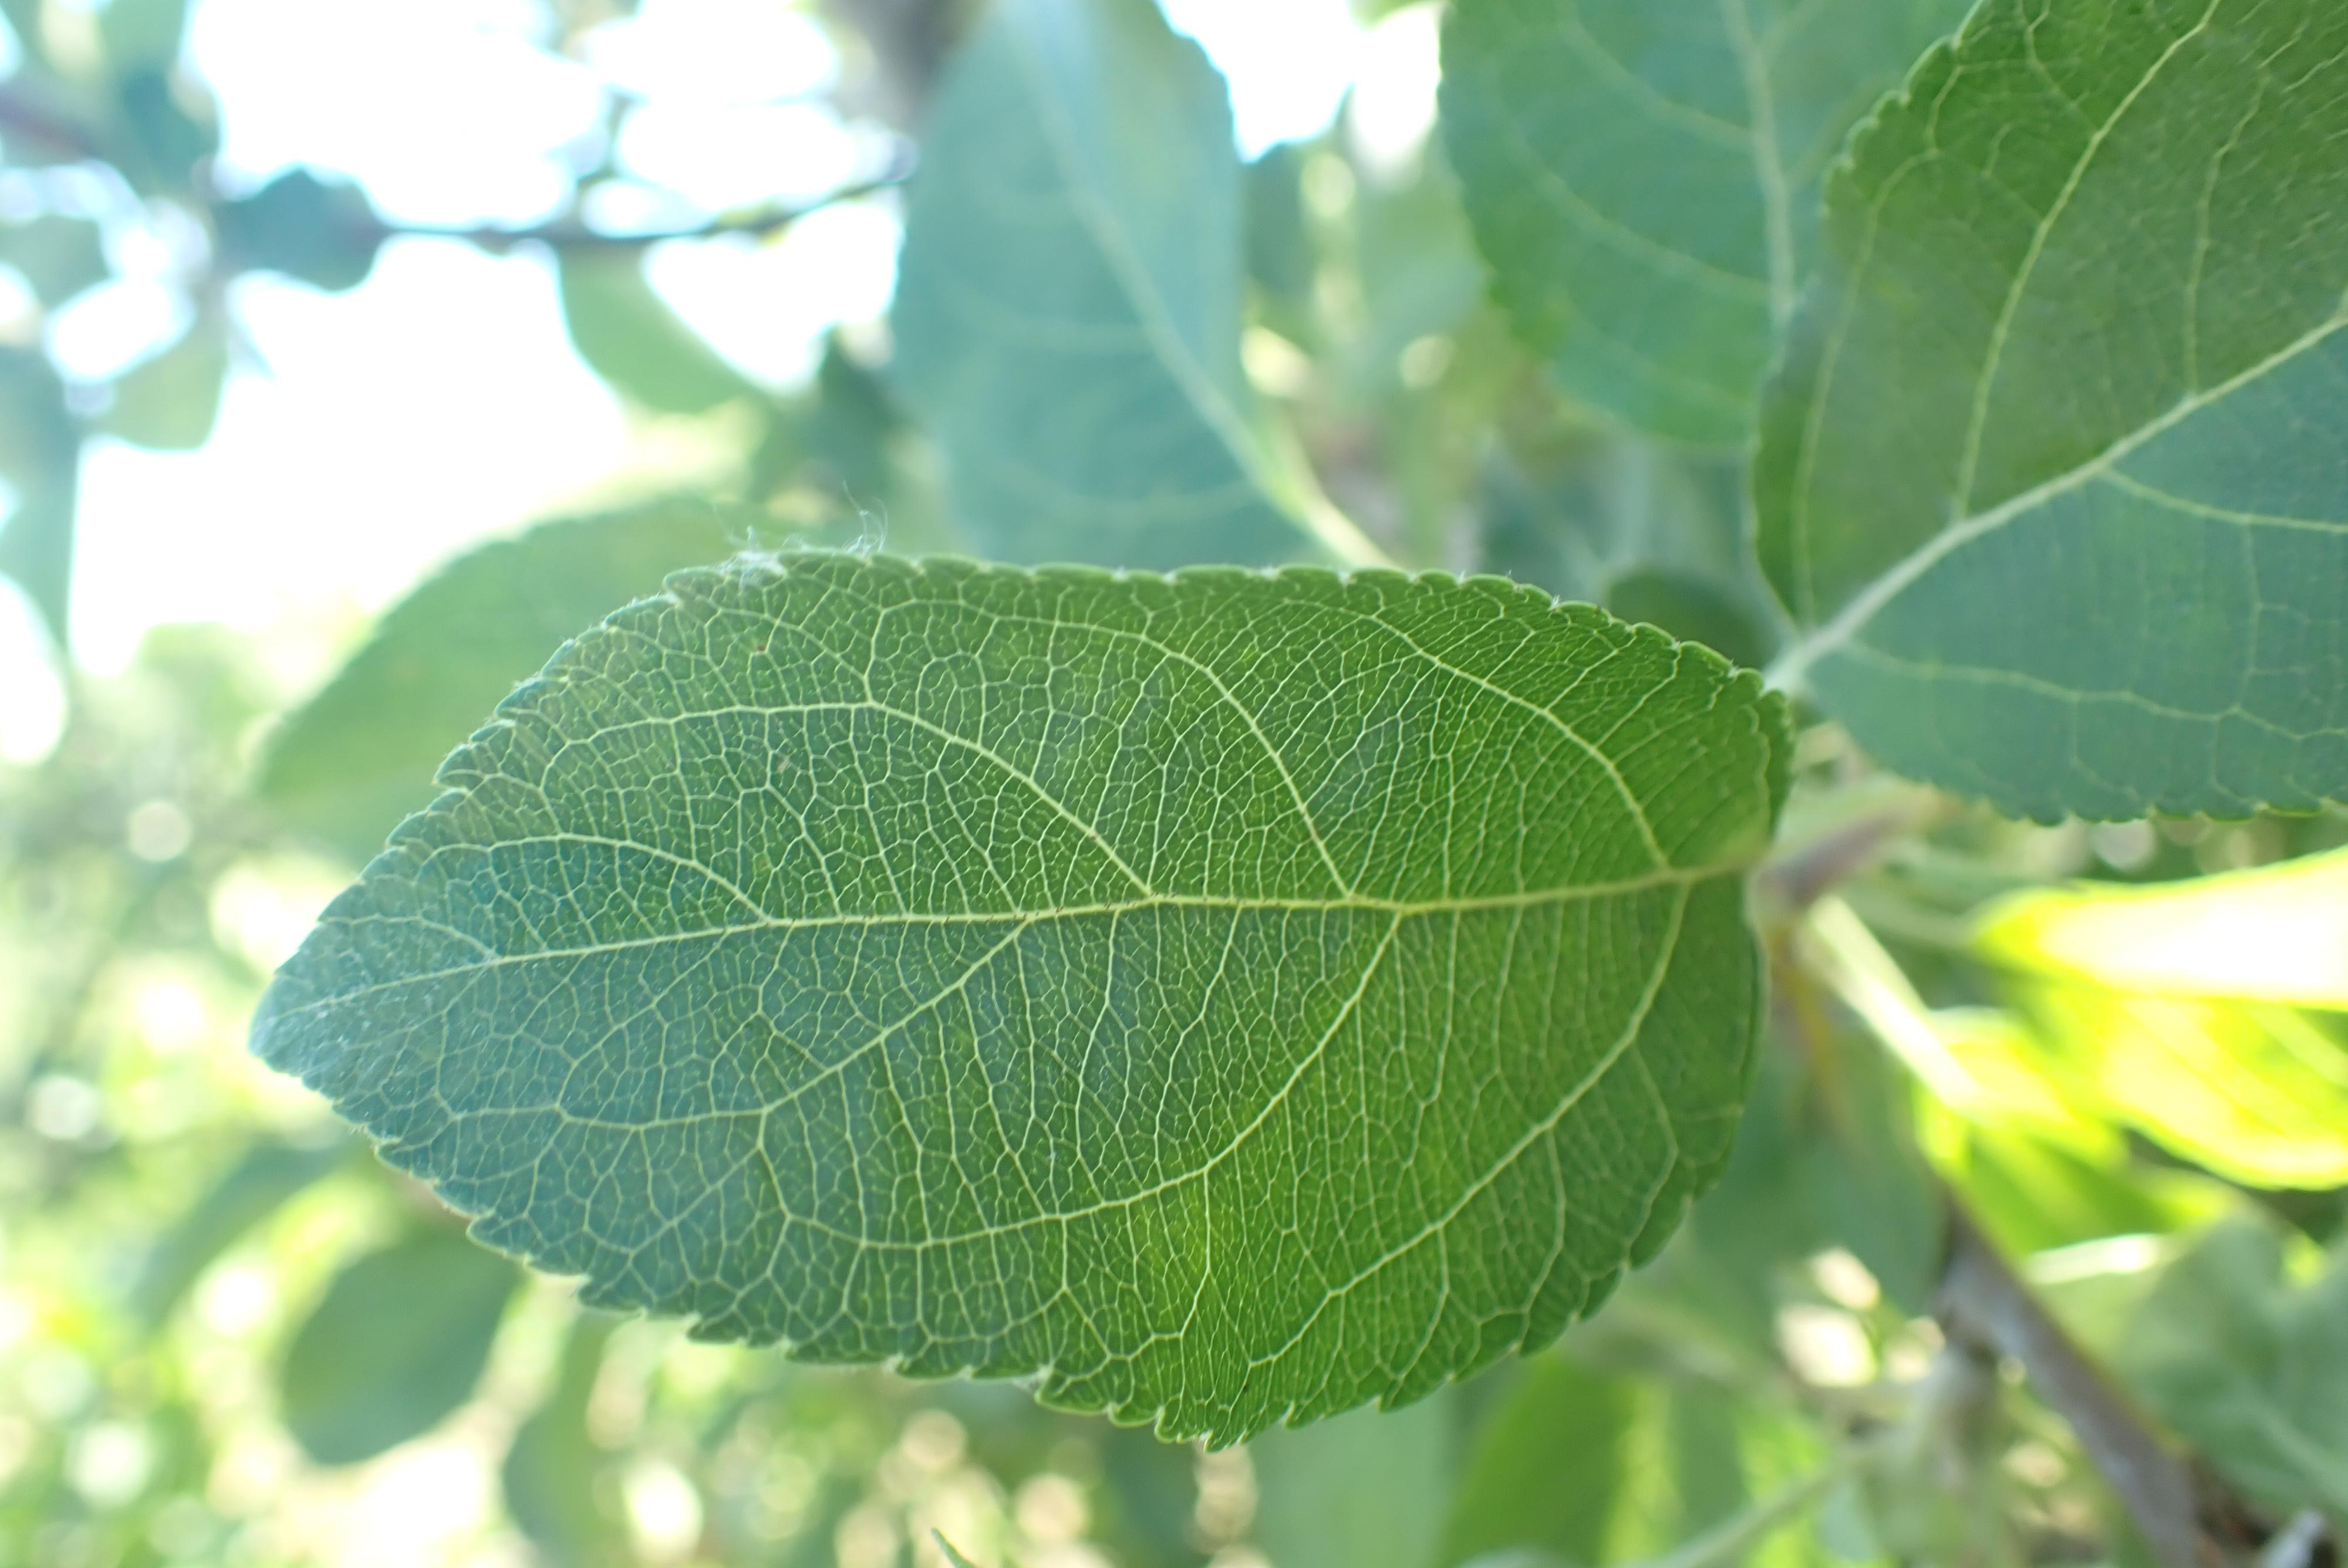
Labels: healthy